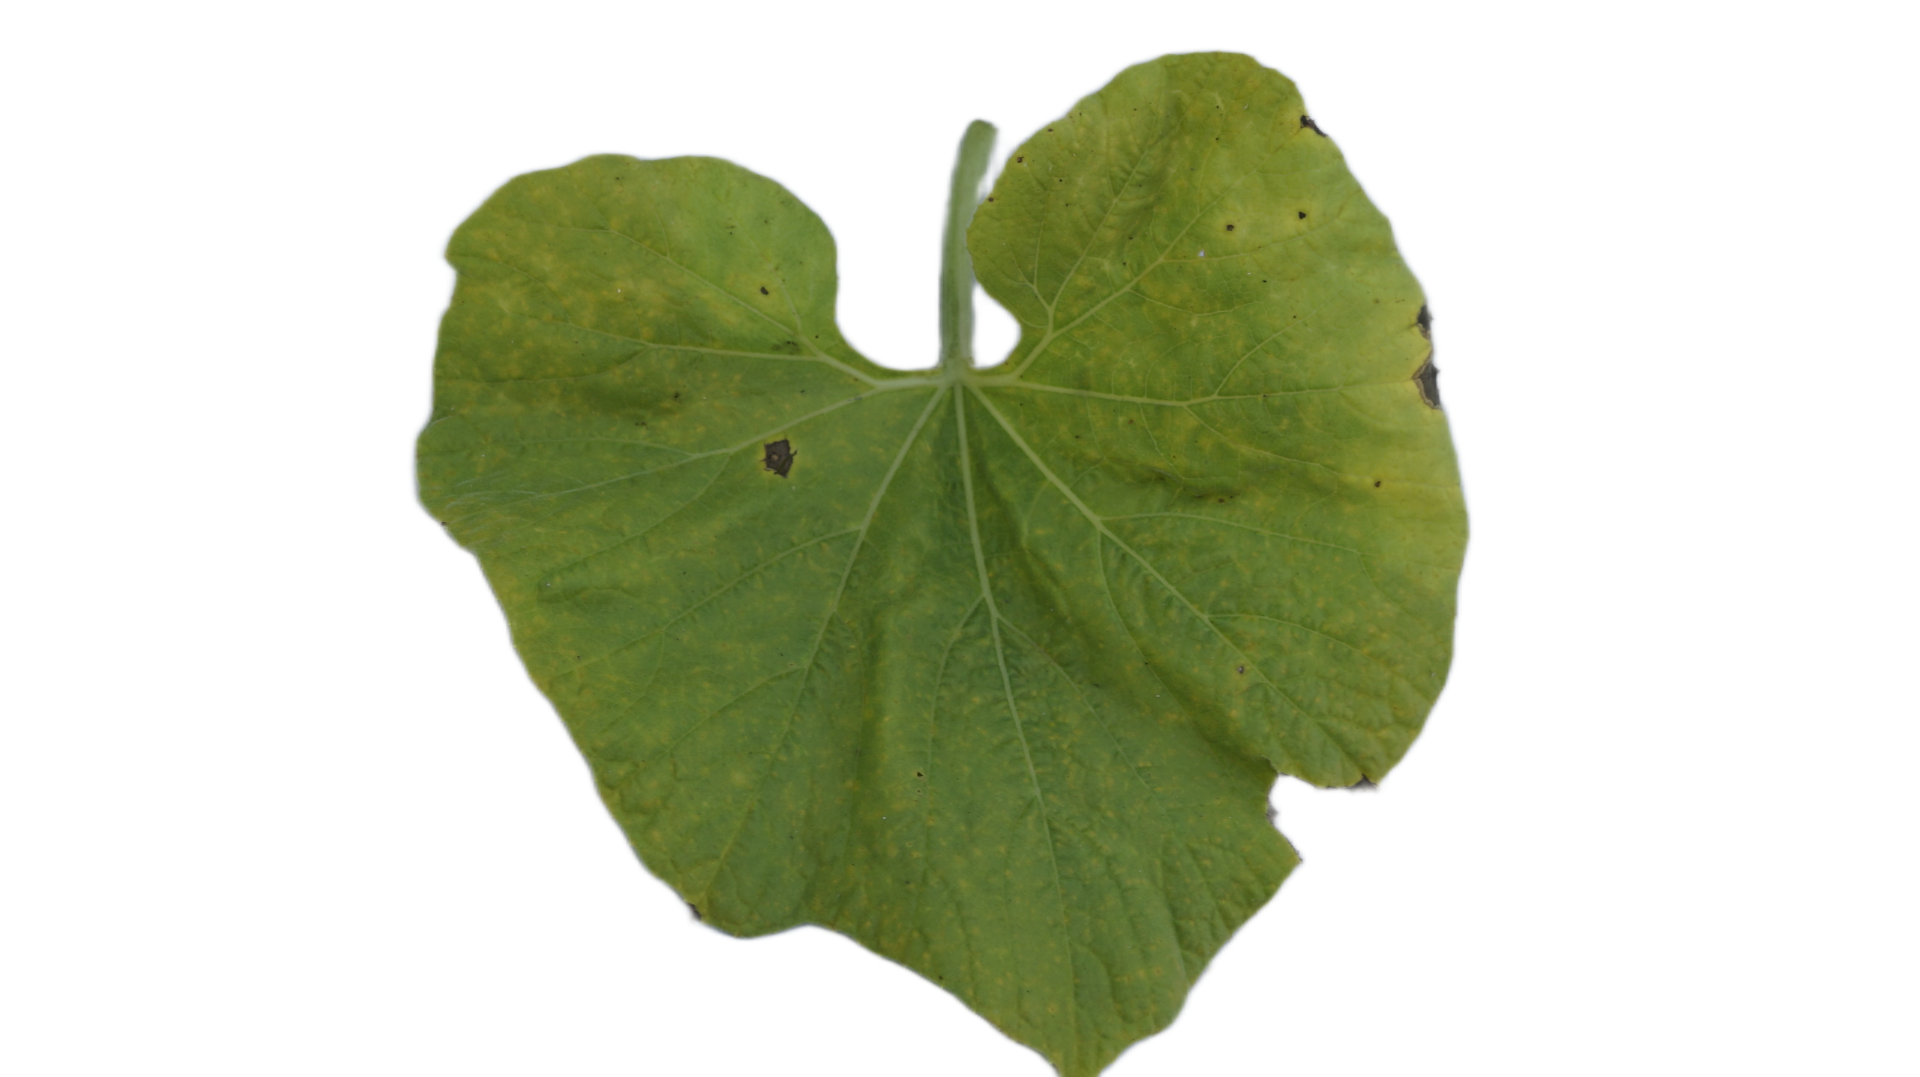
Crop: Bottle Gourd
Label: Mosaic_Virus